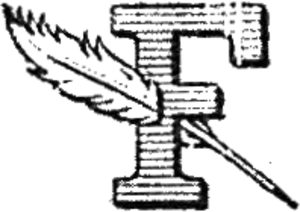
Logo du Figaro (version de 1920)
Le Figaro est un journal quotidien français fondé en 1826, sous le règne de Charles X. Il est à ce titre le plus ancien quotidien de la presse française encore publié. Il est nommé d'après Figaro, le personnage de Beaumarchais, dont il met en exergue la réplique : « Sans la liberté de blâmer, il n'est point d'éloge flatteur. »